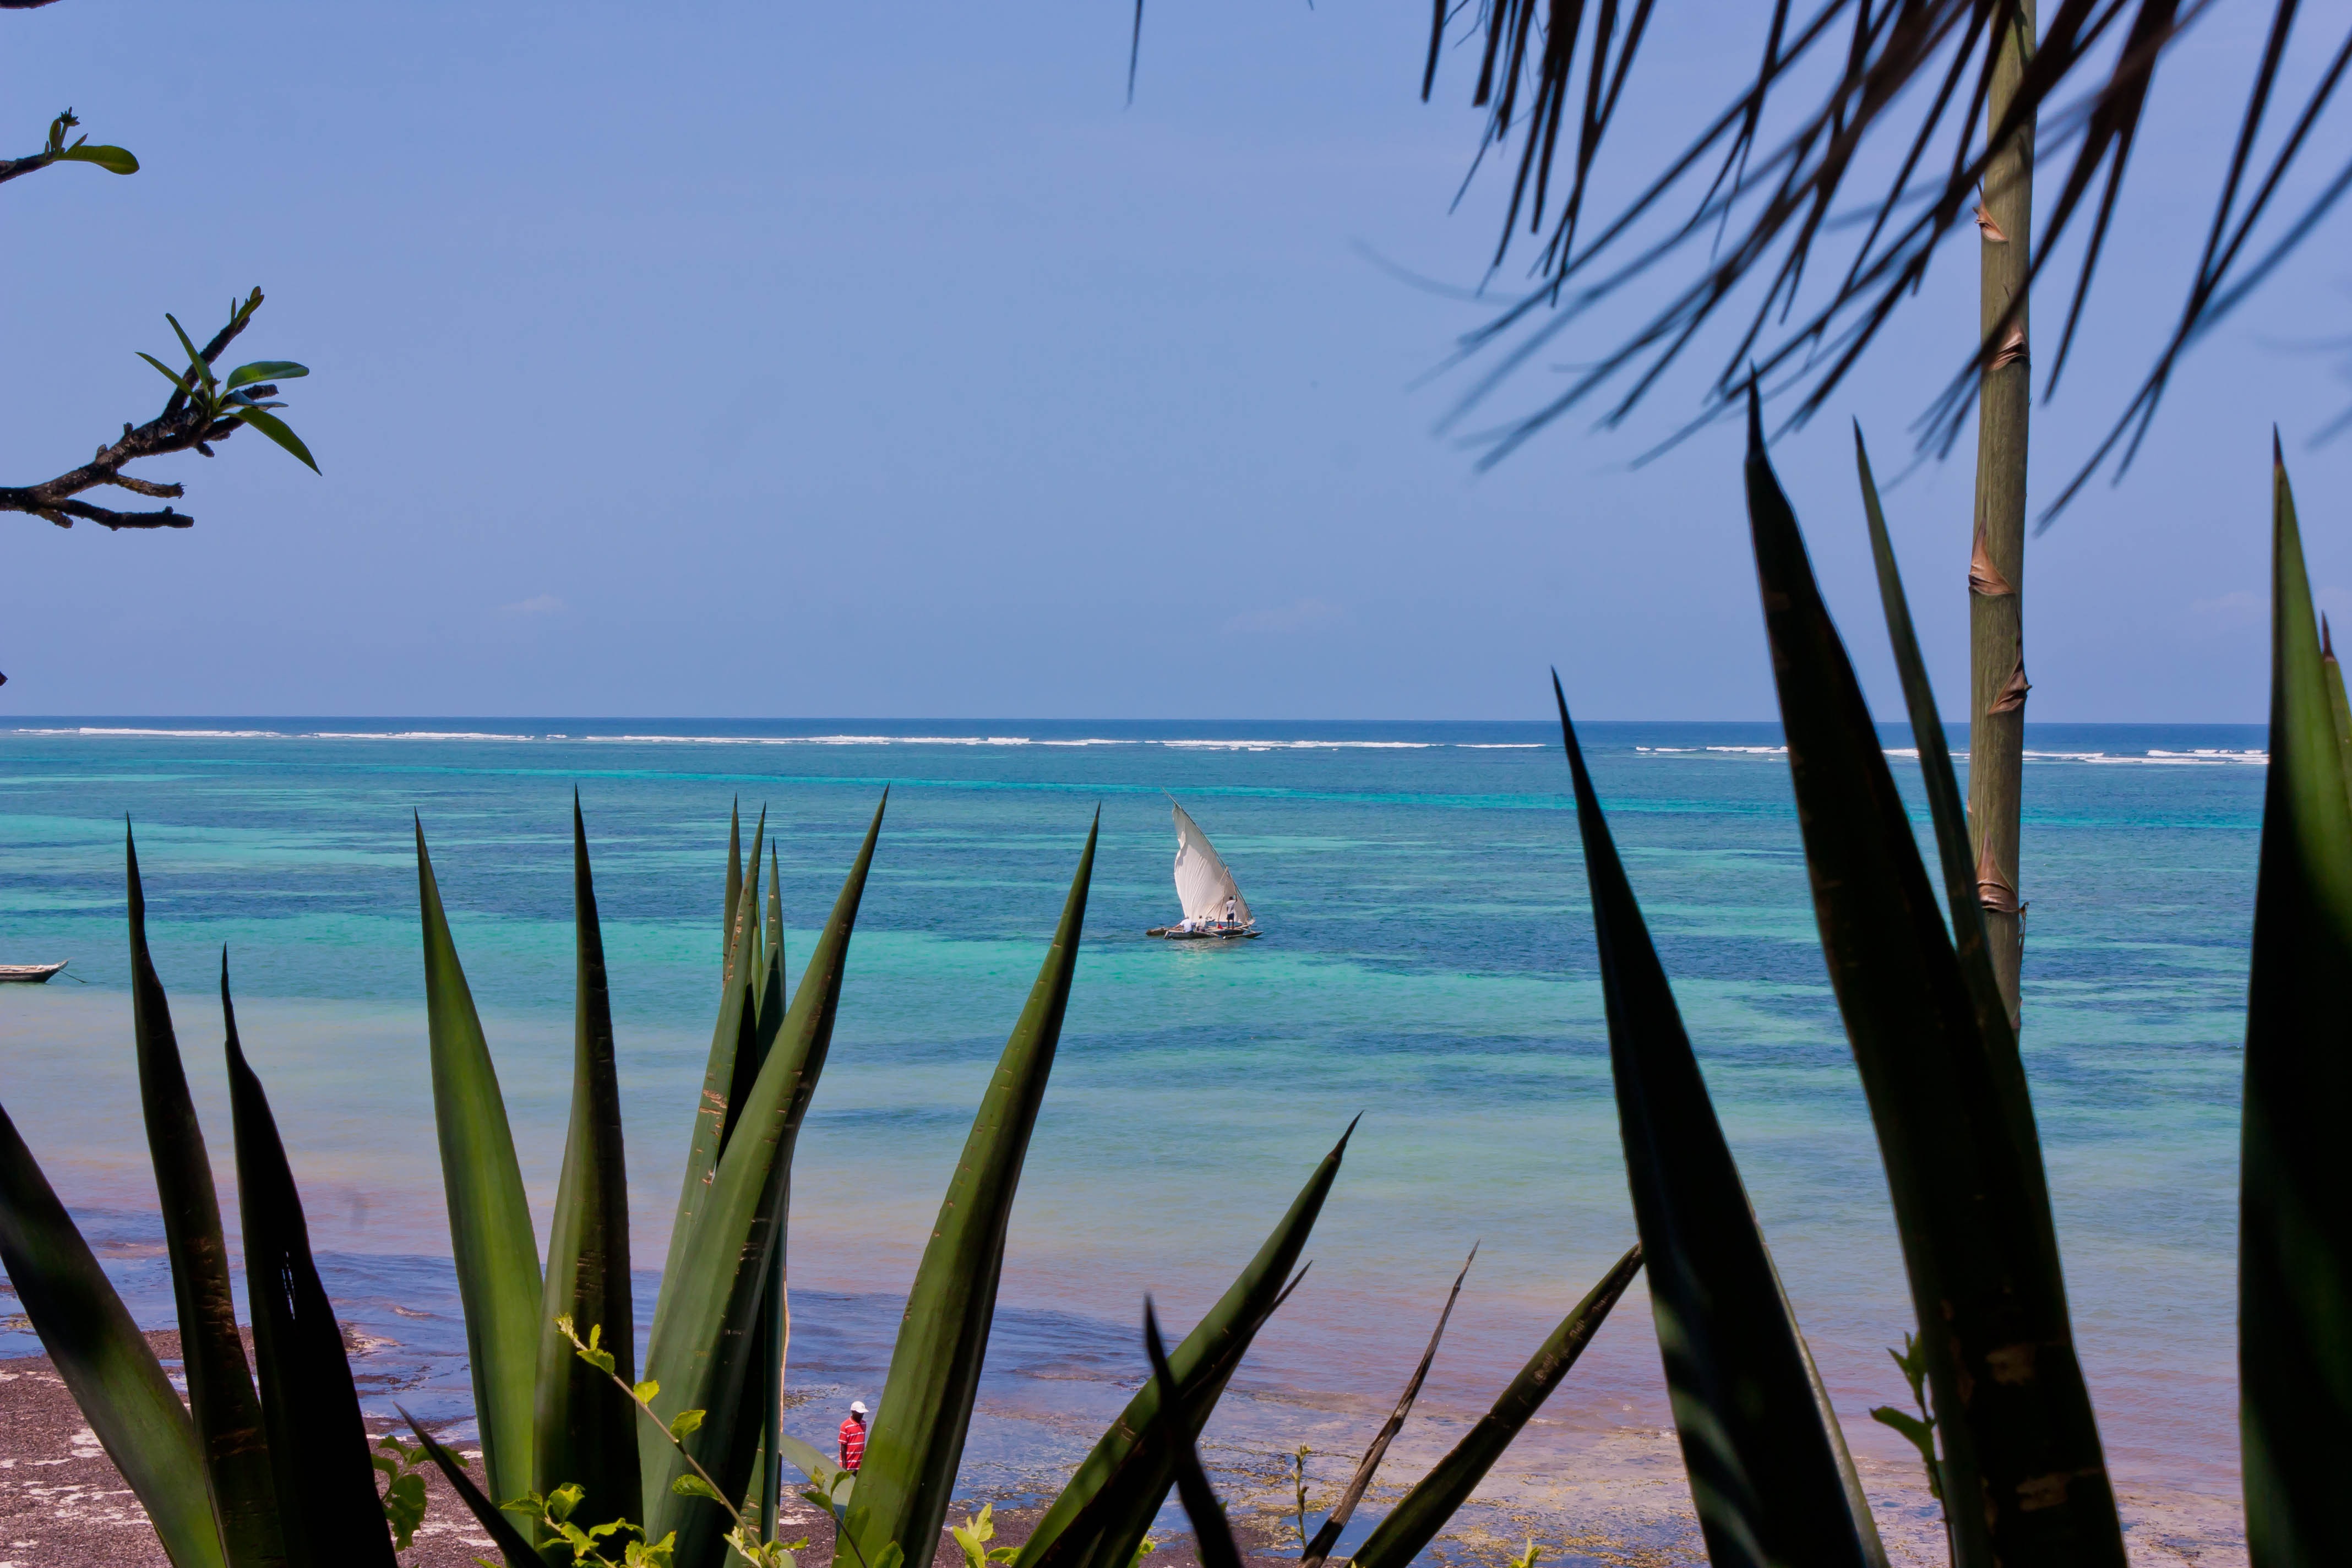
beach, sea, coast, tree, grass, ocean, horizon, sky, shore, wind, vacation, africa, bay, body of water, turquoise, aloe, caribbean, tropics, sailing boat, kenya, indian ocean, sand beach, arecales, palm family